A California Christmas

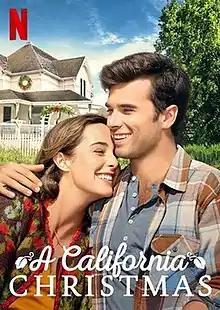
Film poster

A California Christmas is a 2020 Christmas film directed by Shaun Paul Piccinino, written by Lauren Swickard and starring Swickard, Josh Swickard and Amanda Detmer. A sequel, "" was released 16 December 2021.